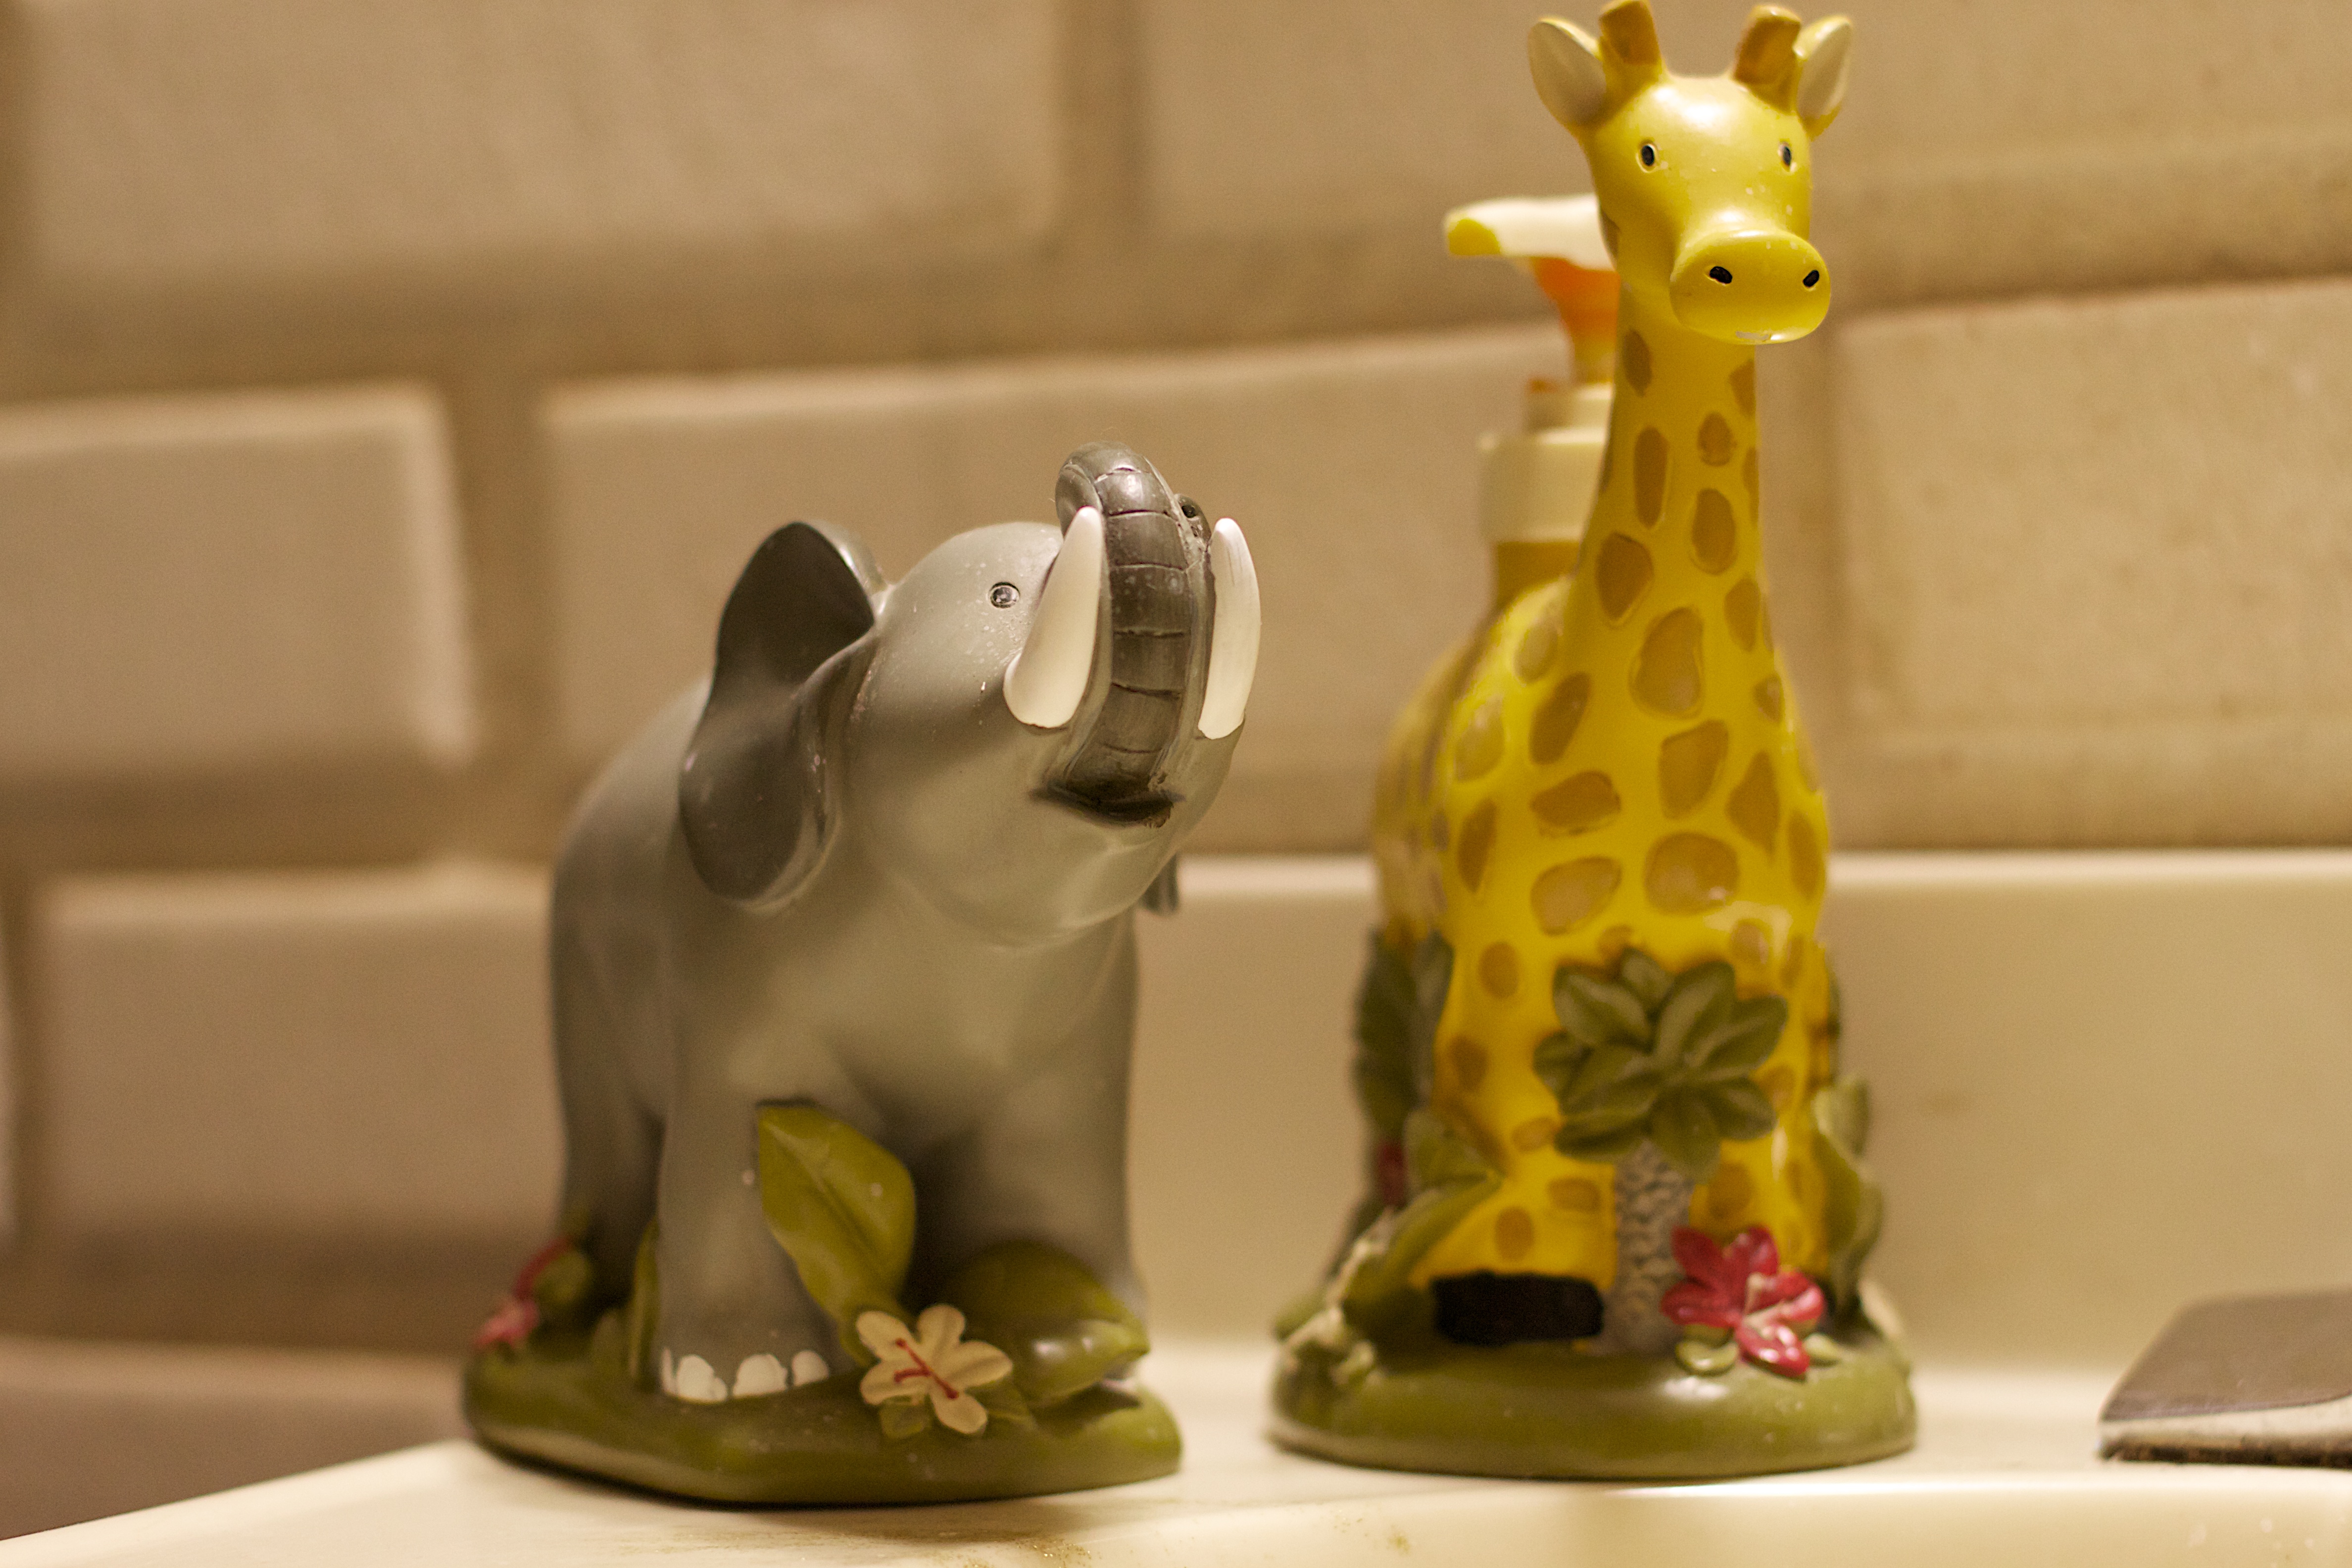
mammal, toy, giraffe, figurine, giraffidae